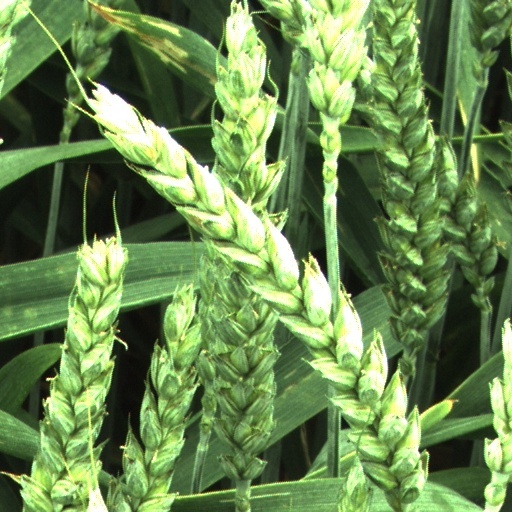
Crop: wheat